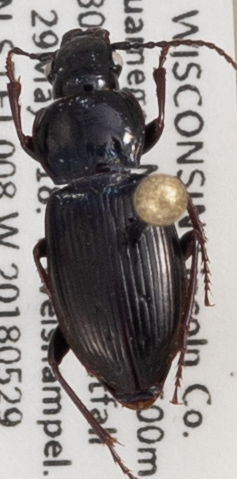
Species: Pterostichus pensylvanicus
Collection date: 2018-05-29
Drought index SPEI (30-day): -1.77
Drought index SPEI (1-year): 0.044
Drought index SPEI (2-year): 1.77